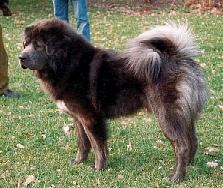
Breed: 205-n000030-Tibetan_mastiff